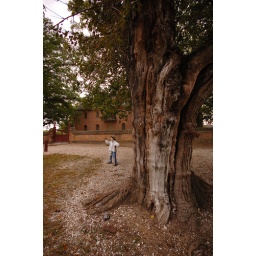
My son in his colonial costume at Williamsburg's reconstructed capitol building